Volume rendering

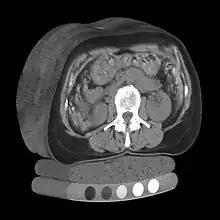
Multiple X-ray tomographs (with quantitative mineral density calibration) stacked to form a 3D model

In scientific visualization and computer graphics, volume rendering is a set of techniques used to display a 2D projection of a 3D discretely sampled data set, typically a 3D scalar field.